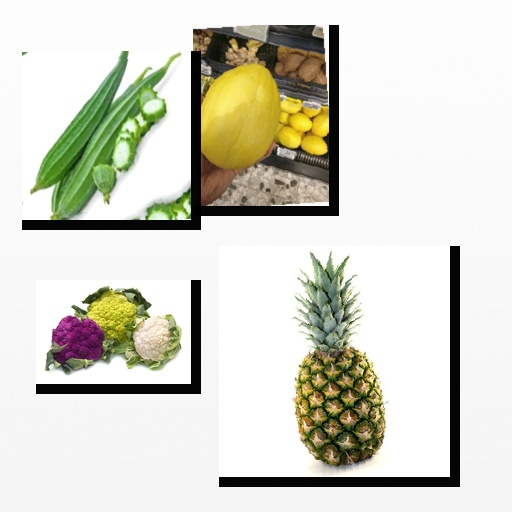
Food items: cauliflower, melon, pineapple, sponge_gourd